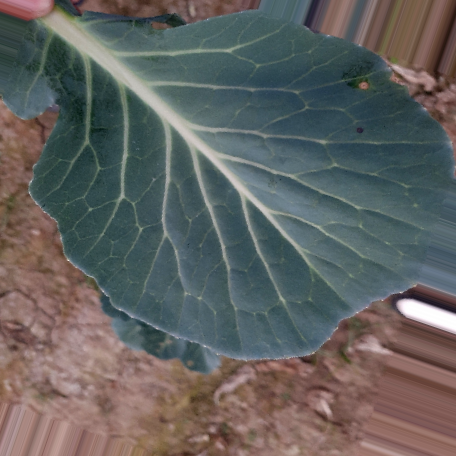
Label: Disease Free